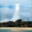
Label: rocket